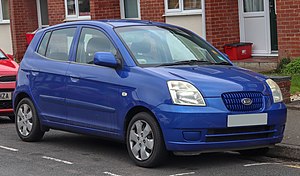
Kia Motors / Modeller
Kia Motors KRX: 000270